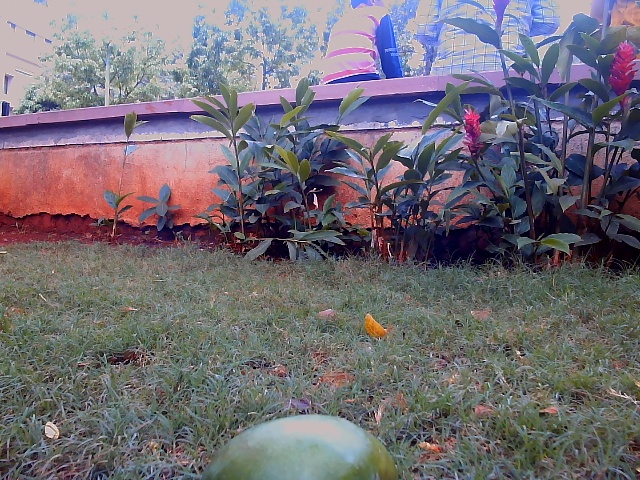
Label: Raw_Mango